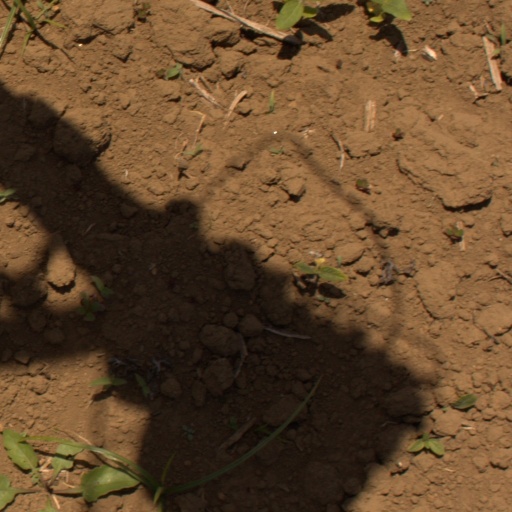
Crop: Jerusalem artichoke